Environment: real
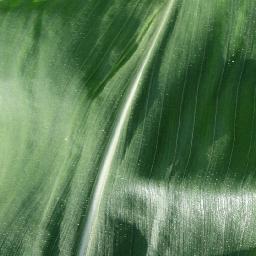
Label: healthy